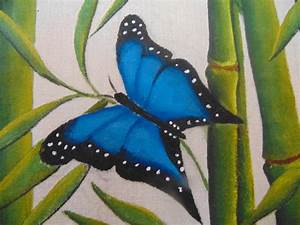
Label: farfalla